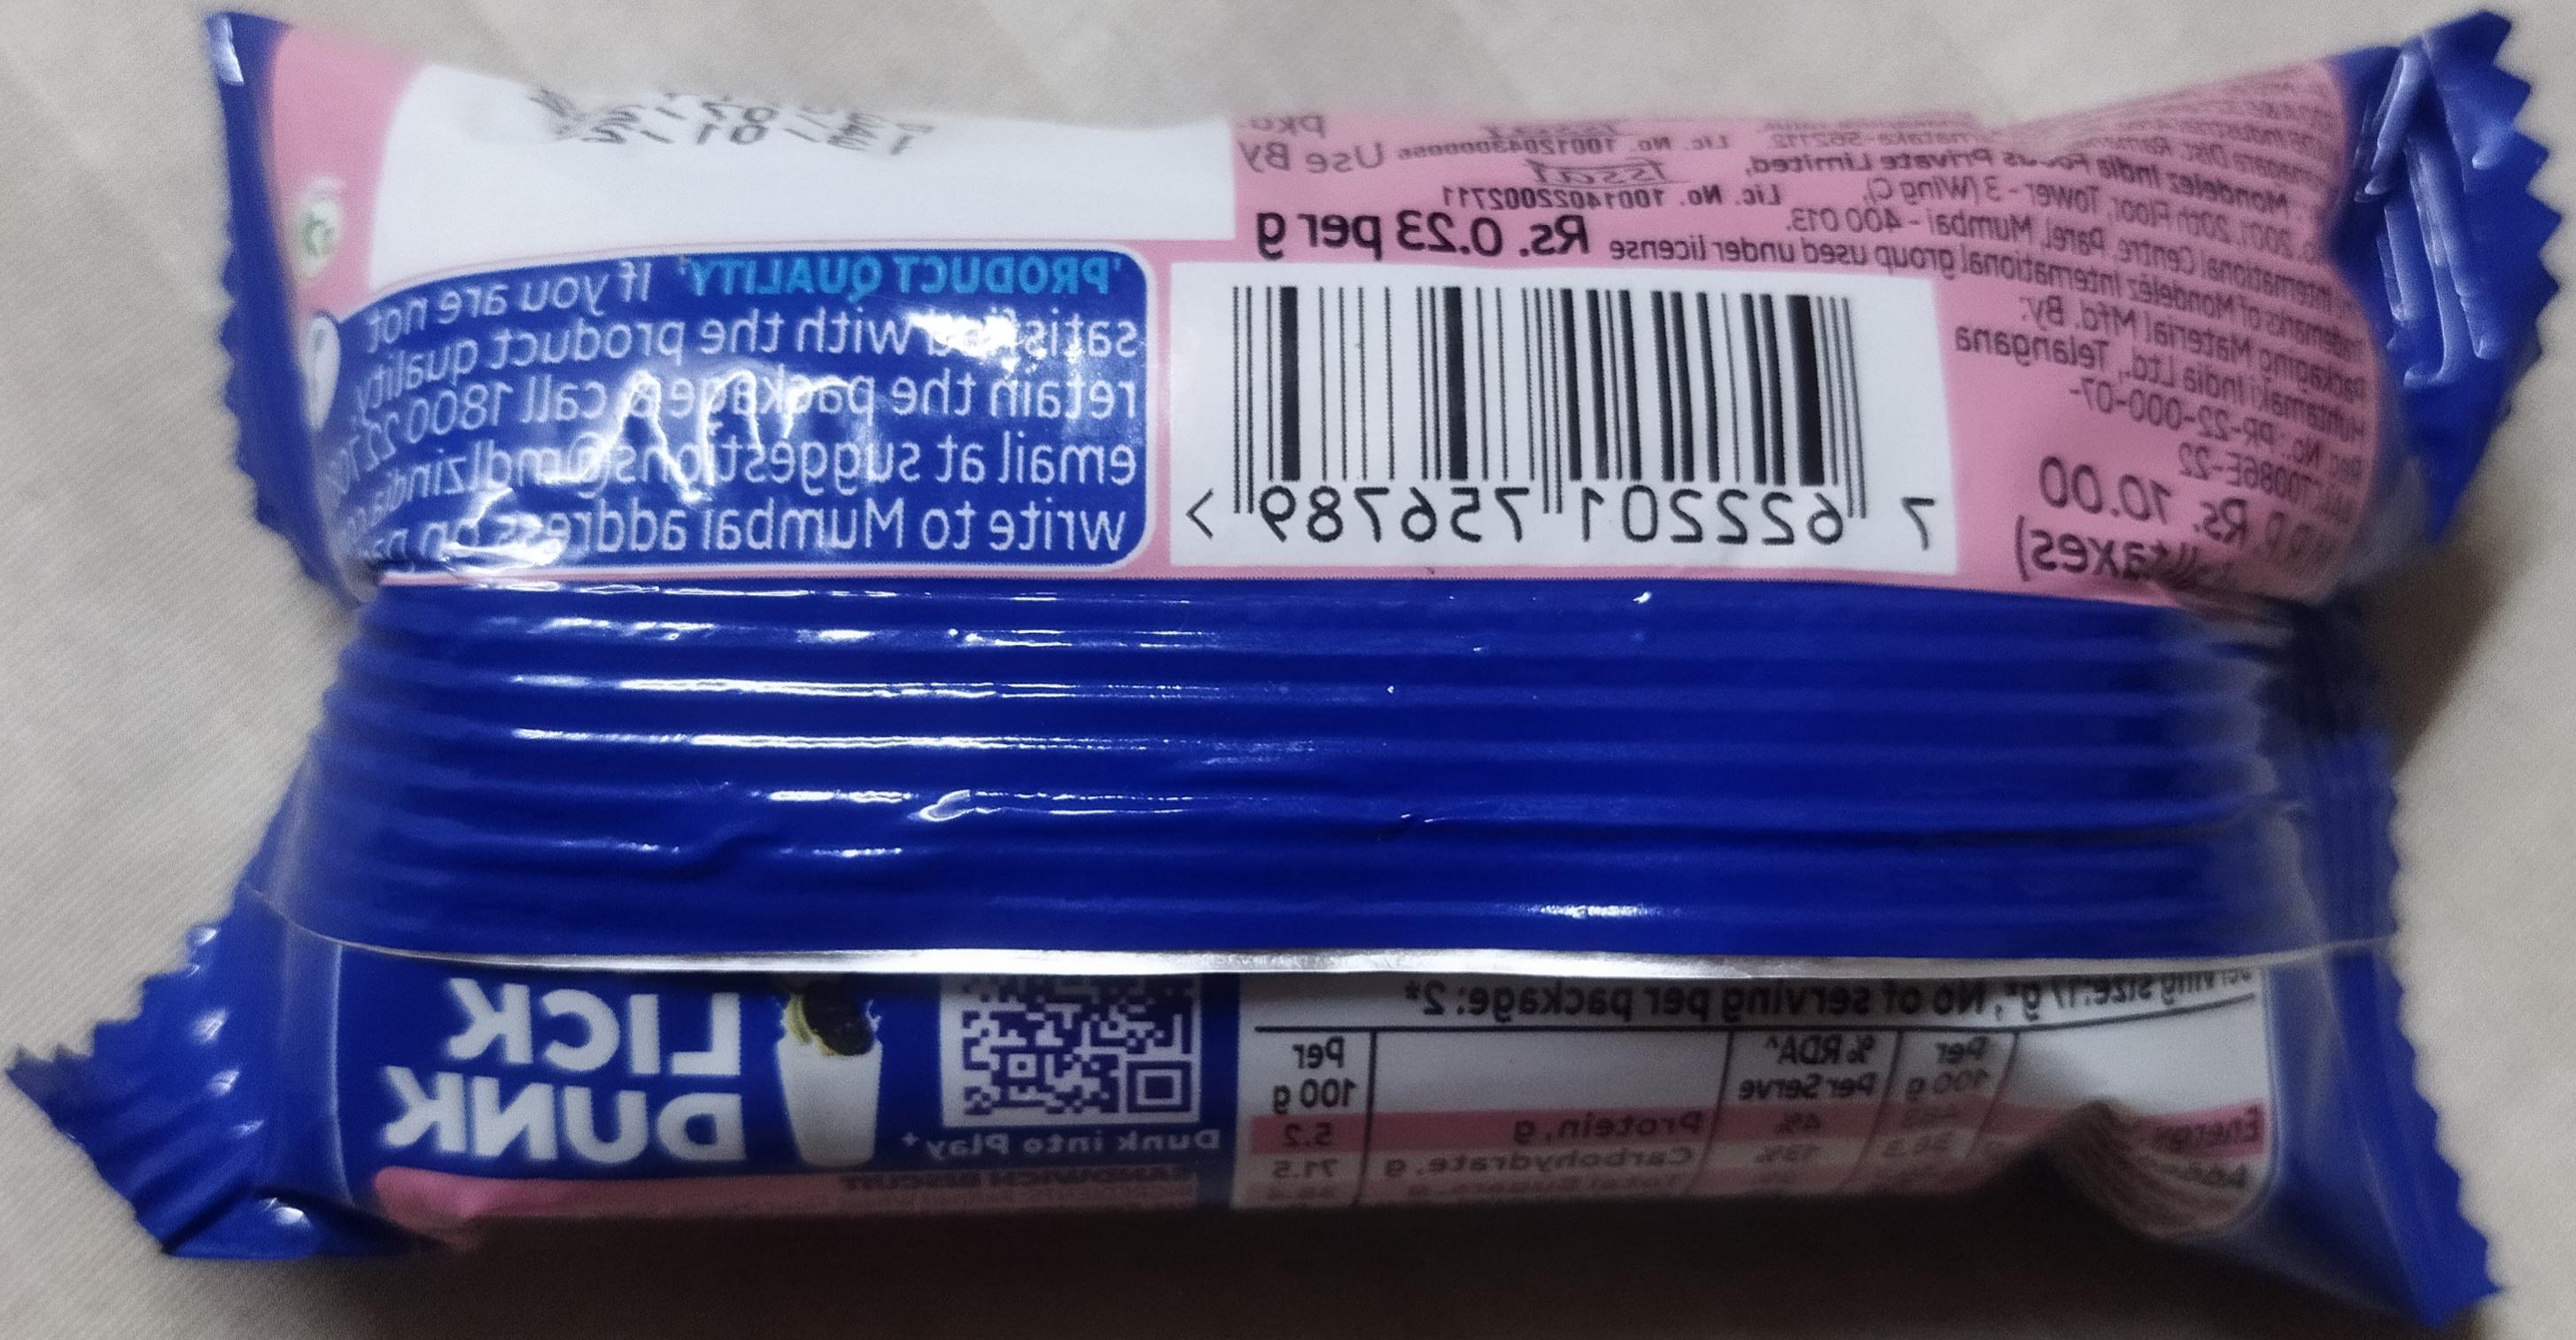
Label: plastics